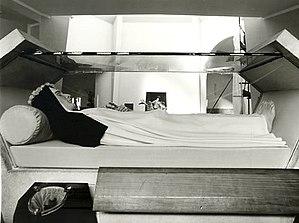
L'incorruptibilité est un état non explicable par la science la plupart du temps, essentiellement mis en valeur par les Églises catholique et orthodoxe, selon laquelle l'intervention divine permet à certains corps humains d'éviter le processus normal de décomposition après la mort. Les fidèles perçoivent ainsi l'incorruptibilité comme un signe de sainteté. Les corps qui subissent peu ou pas de putréfaction sont dits incorruptibles ou incorrompus.